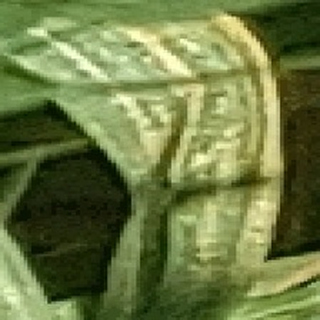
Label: wheat_yellow_rust